Mustafa Nadarević

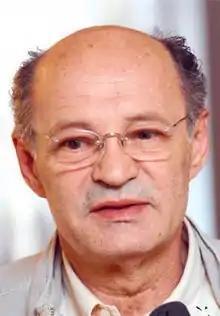
Nadarević in 2008

Mustafa Nadarević (2 May 1943 – 22 November 2020) was a Bosnian actor. Widely considered one of the greatest actors from the former Yugoslavia, he starred in over 70 films, including "The Smell of Quinces" (1982), "When Father Was Away on Business" (1985), "Reflections" (1987), "The Glembays" (1988), "Kuduz" (1989), "Silent Gunpowder" (1990), "The Perfect Circle" (1997), "Days and Hours" (2004), "Mirage" (2004) and "Halima's Path" (2012).